Prison ship

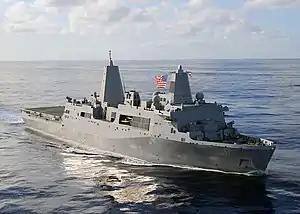
USS "San Antonio" amphibious transport dock

Naval vessels were also routinely used as prison ships. A typical British hulk, the former ship of the line , was decommissioned after the Battle of Waterloo and became a prison ship in October 1815. Anchored off Sheerness in England, and renamed HMS "Captivity" on 5 October 1824, she usually held about 480 convicts in woeful conditions. became a prison hulk in 1818 at Deptford. Another famous prison ship was which served in this capacity from 1813 to 1819.